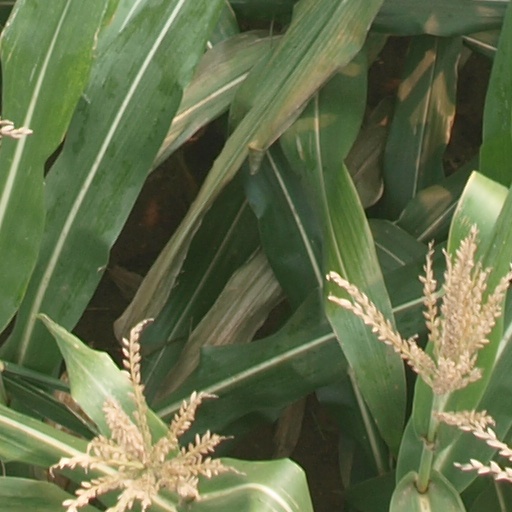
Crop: maize; corn